Beautiful Doom

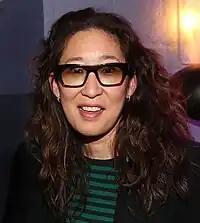
The cross-overs between Sandra Oh (Cristina Yang) ("above") and Ellen Pompeo (Meredith Grey) were praised

"Beautiful Doom" received positive reviews from television critics upon telecast, with praise directed towards the performances of Ellen Pompeo (Meredith Grey) and Sandra Oh (Cristina Yang).